Bennetts Hill

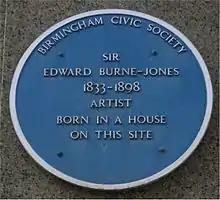
Blue plaque on Bennetts Hill.

Bennetts Hill was created as part of the 19th-century Inge estate development. 11 Bennetts Hill (now demolished) was the birthplace of the artist Edward Burne-Jones in 1833, a fact commemorated by a Birmingham Civic Society blue plaque on the site.